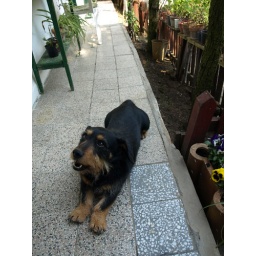
Nero, who became Pici, as all the dogs sooner or later in Rita's grandpa's home